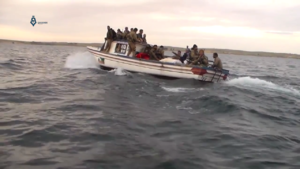
La bataille de Tabqa a lieu du 21 mars au 10 mai 2017 lors de la guerre civile syrienne, au cours de l'offensive de Raqqa. Au terme de cette opération, les Forces démocratiques syriennes prennent à l'État islamique le contrôle de la ville d'Al-Thawrah et du barrage adjacent.